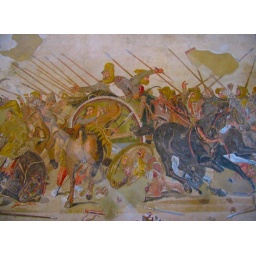
It was the floor of a room in the dancing Faun's house